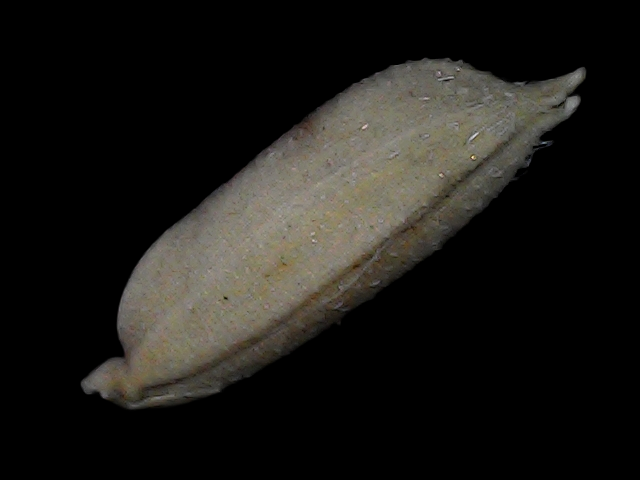
Rice variety: Bd79